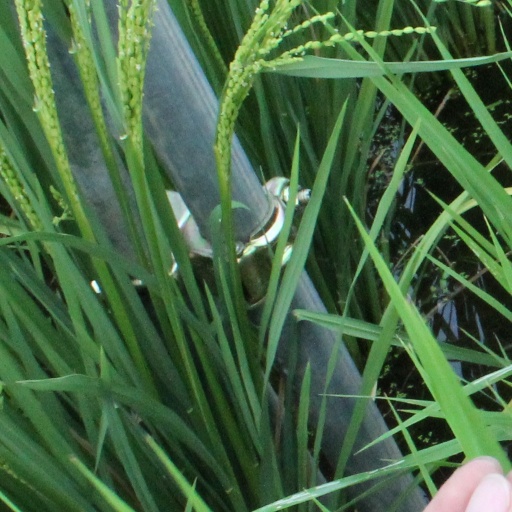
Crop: rice